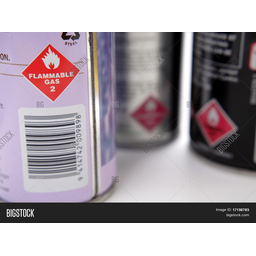
Label: metal